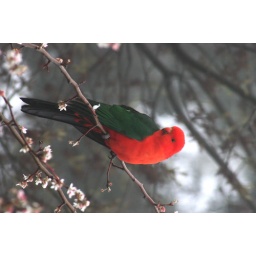
Got a clouple of shots of these King Parrots that landed in our Garden on some of our apple trees